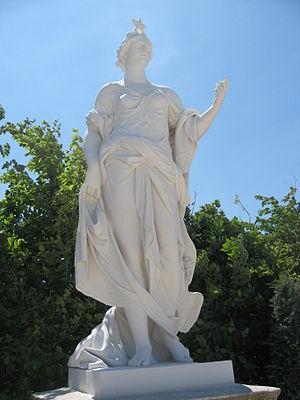
Le Point du Jour par Marsy
Cet article recense les œuvres d'art dans l'espace public dans le département des Yvelines, en France.